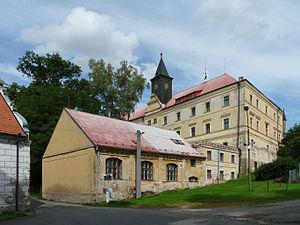
Radenín est une commune du district de Tábor, dans la région de Bohême-du-Sud, en République tchèque. Sa population s'élevait à 507 habitants en 2017.